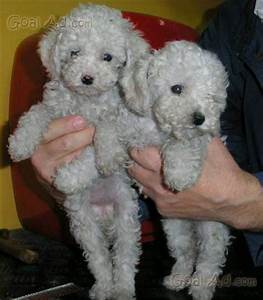
Label: cane